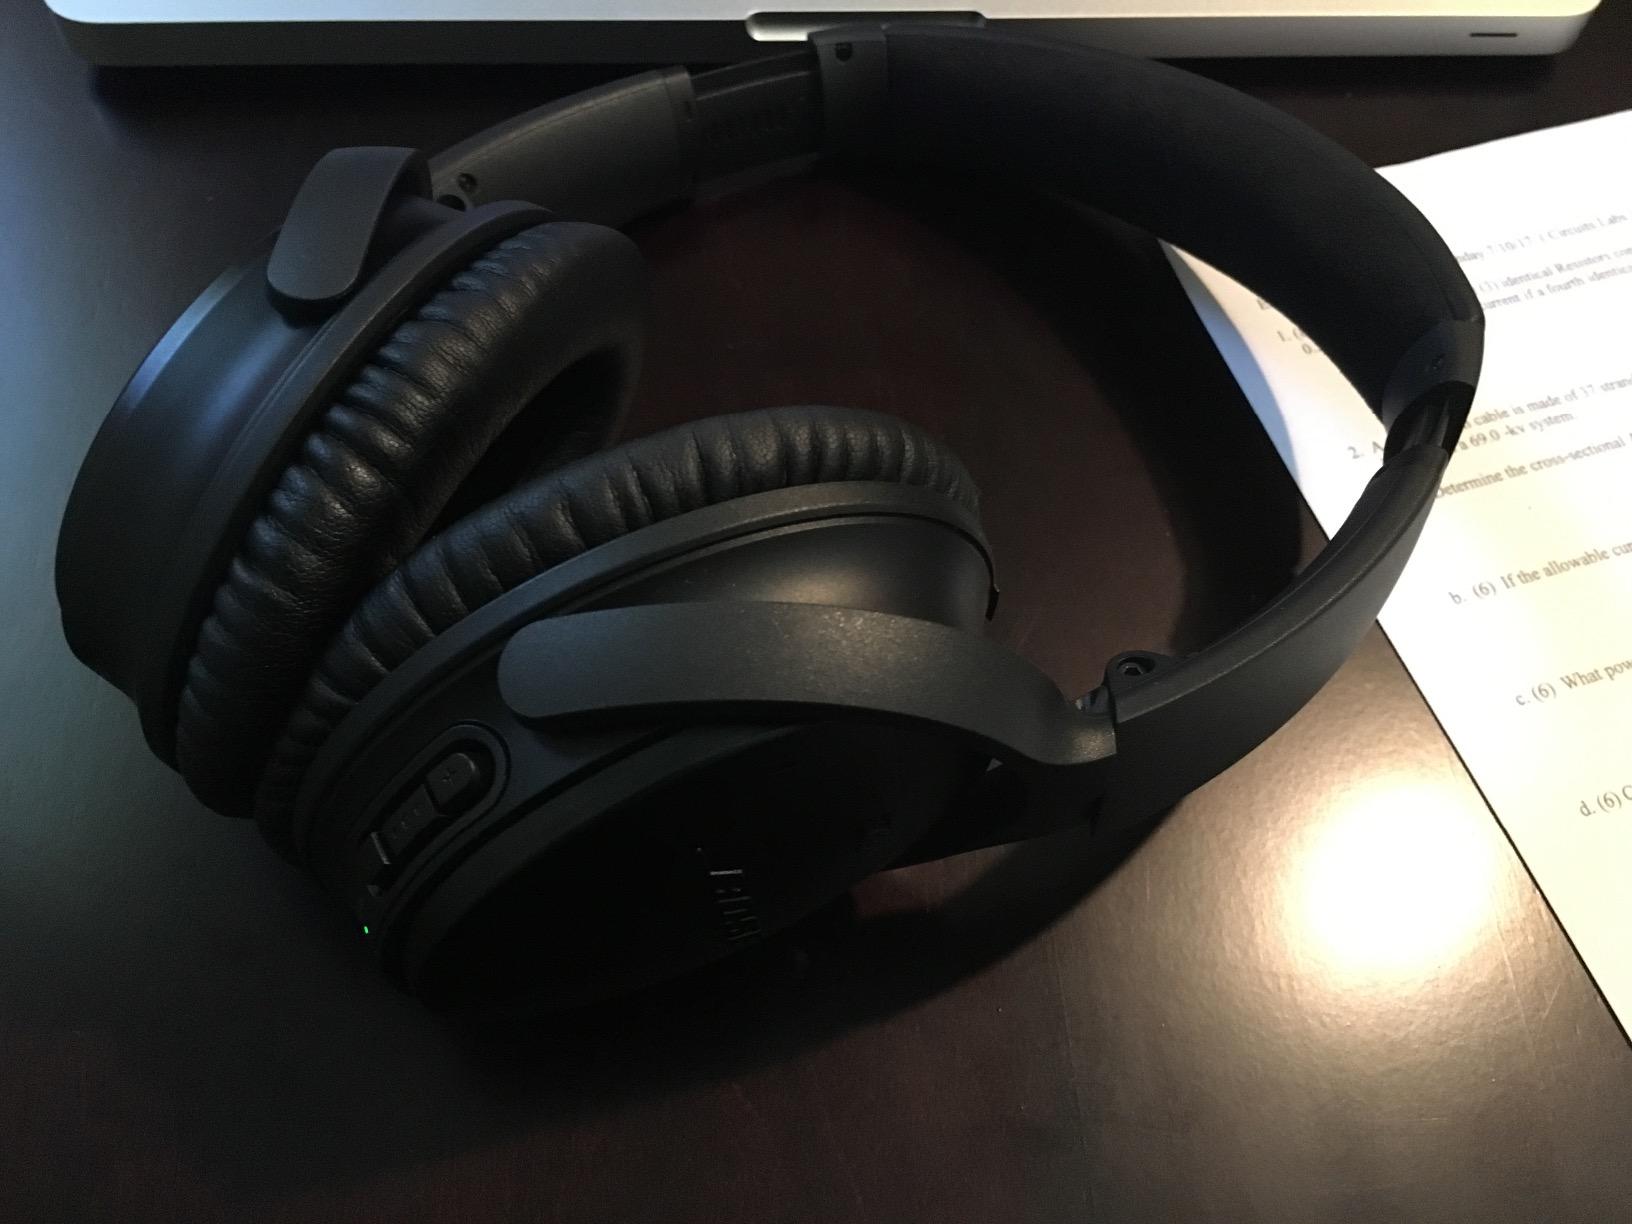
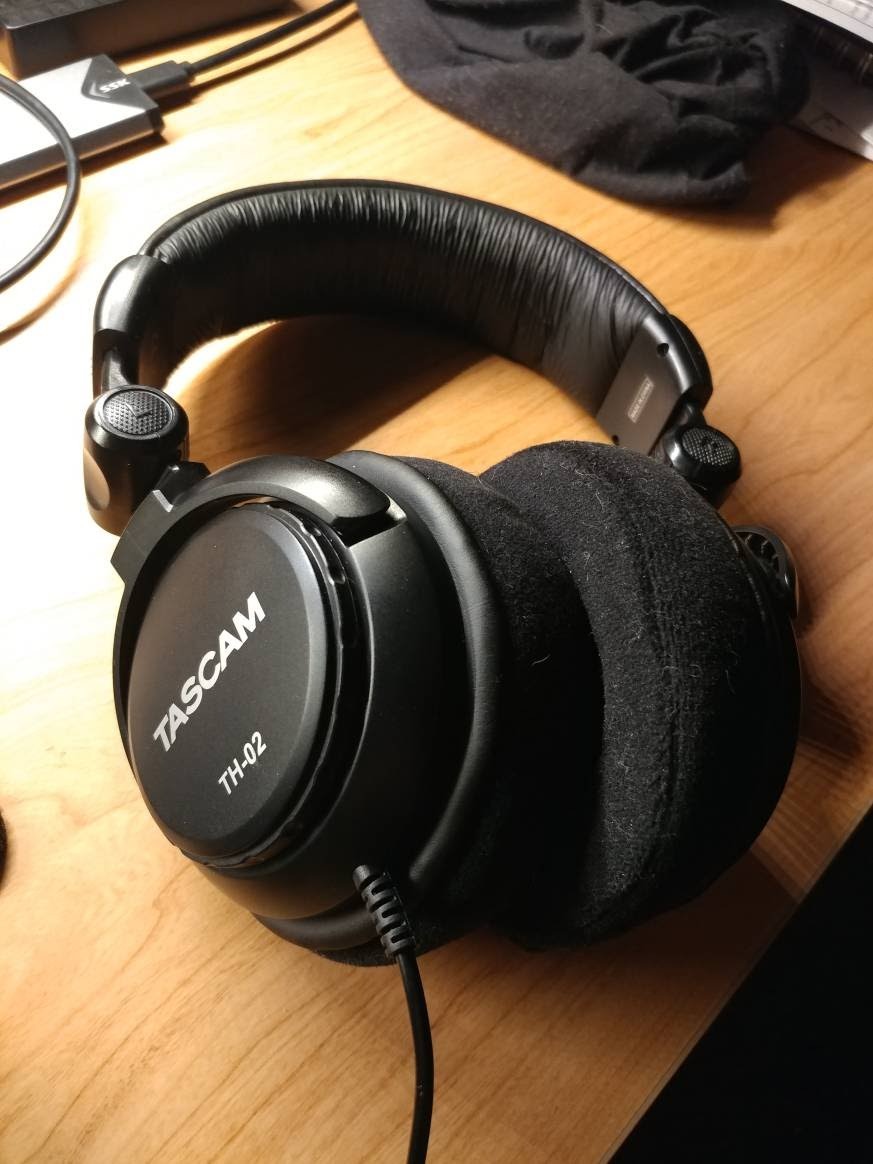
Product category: headphones
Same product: no